Bhadresar

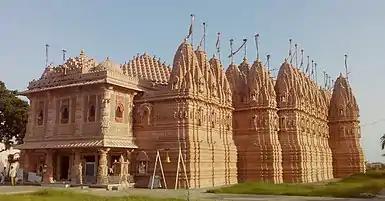
Rebuilt Vasai Jain Temple after 2001 earthquake

Vasai Jain Temple is believed to be one of the oldest Jain temples in India, although they have been renovated and rehabilitated from time to time. It is said a Jain layman named Devchandra laid the foundation stone of this temple centuries ago. In 13th century, the temple was renovated extensively by Jagdusha. The temples have been destroyed many times due to natural calamities like earthquakes. The chronicles of Mistris of Kutch, mention that they were the architects and artisans, who renovated temples during the earthquakes of 1819, 1844–45 and 1875.